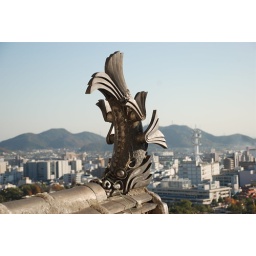
These fish motives were thought to protect the building against fire.